George Ryan (Irish-Danish businessman)

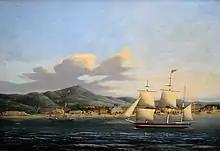
Ryan's ship "Mary" at Frederiksstad on St. Croix, 1848.

At the age of 14 or 15, Ryan moved to Copenhagen to work in his brother's firm. On his brother's death, be became the owner of the firm.